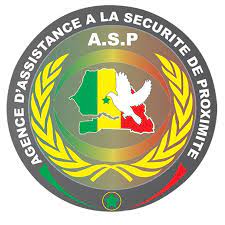
Ñu ngi gis ci nataal bi ëe maanaam ëe " Agence d'assistance à la sécurité de proximité (ASP) " ak nataal bi nga xam ne mooy jëmmal ne lii mooy seen xàmmeekukaay ci seen wàllu liggéey.